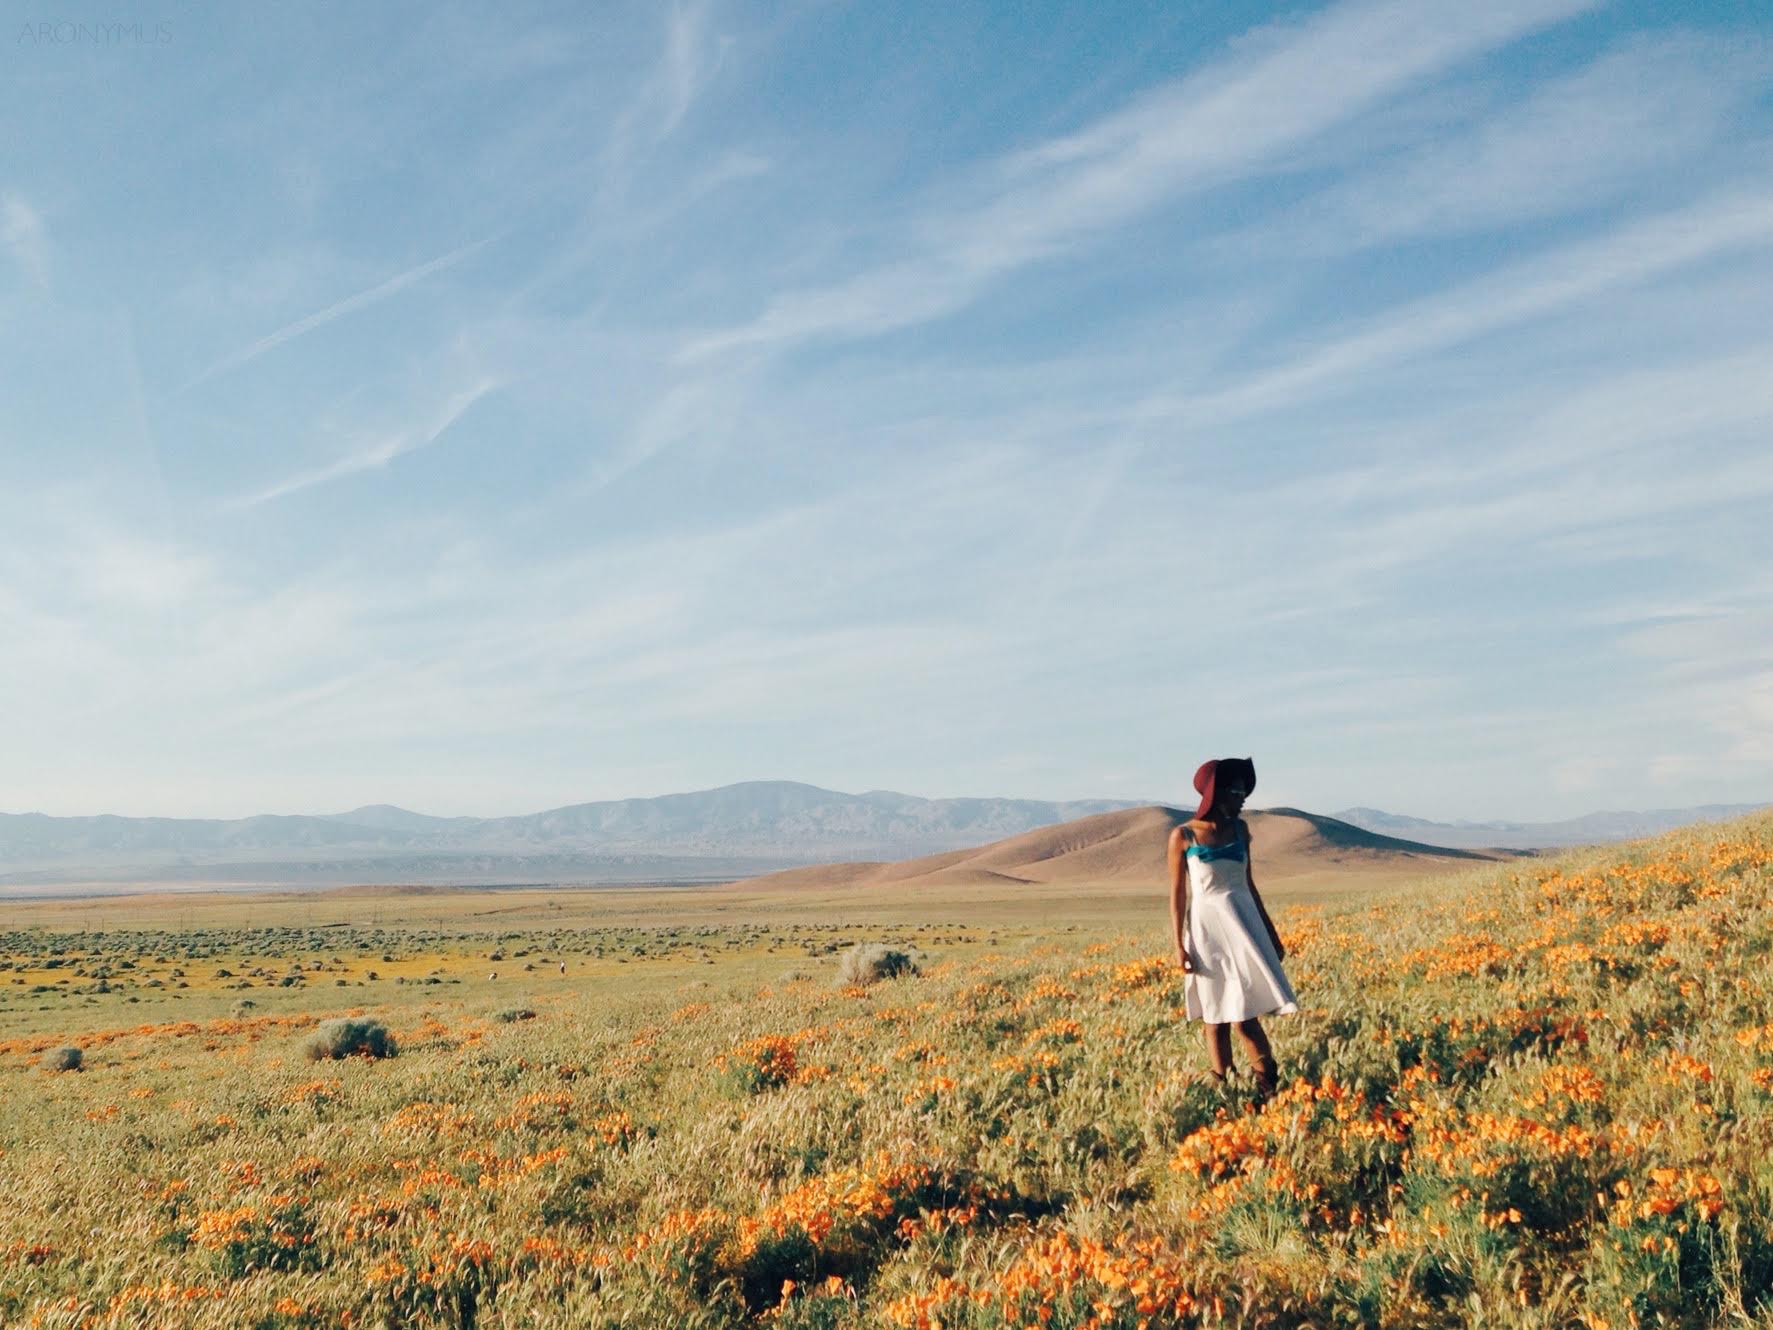
landscape, nature, grass, horizon, person, sky, woman, field, meadow, prairie, countryside, morning, hill, flower, agriculture, savanna, plain, outdoors, grassland, plateau, habitat, ecosystem, steppe, rural area, natural environment, grass family, ecoregion